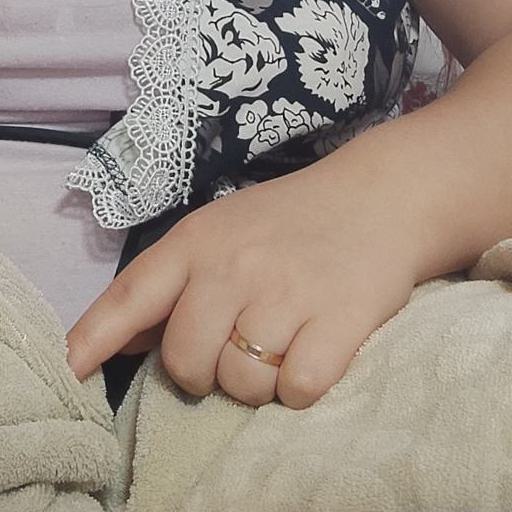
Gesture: no_gesture